Arthur Spurling

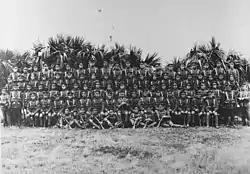
The First Contingent of the BVRC to the Lincolns, training in Bermuda for the Western Front, Winter 1914–15. Rfn. A.R. Spurling, front row, second from the left.

Rifleman Spurling was twice wounded in 1916: in the hand on 3 July, and in the foot on 13 July (when he reported he was also "buried for a few hours"). In July 1917, he received a commission in the Royal Flying Corps (RFC), one of sixteen BVRC enlisted men who would become officers while serving in France. Newly commissioned officers were not obliged to return to their original units, but could choose to join any of the regiments or corps of the British Army. Spurling was one of two who chose to join the RFC, the air arm of the British Army (the other was Henry Joseph Watlington), although more than a dozen other Bermudians would reach the RFC by different routes (including another BVRC rifleman, later Major Cecil Montgomery-Moore, who detached from the Corps in Bermuda, and Second Lieutenant Lennock de Graaf Godet, who had left his studies at the University of Oxford with the declaration of war).